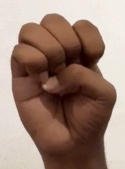
ASL sign: E